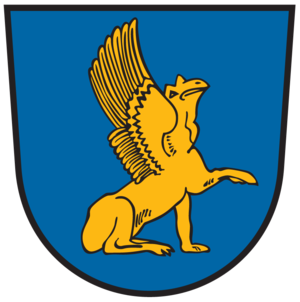
Magdalensberg est une municipalité dans le district de Klagenfurt-Land en Carinthie en Autriche.